Double bass array

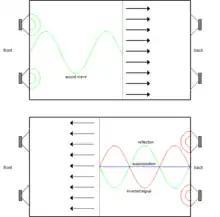
Schematic of active absorption. The bass signal is shown as a transversal wave. The frontal wave is reflected at the back wall. At the same time the back array sends out an inverted wave which cancels the reflection.

Due to the specific grid layout of the subwoofer array most modal effects are suppressed. The length modes on the other hand get fully excited. The array on the back wall will emit a polarity inverted wave at the very same moment the wave from the front wall hits the back wall. Reflection and inverted wave will interfere with each other destructively so the reflection is canceled. This is also known as "active absorption".